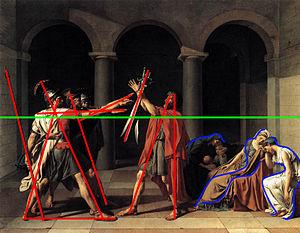
Schéma créé pour l'article ""Le Serment des Horaces"", octobre 2008."
Le Serment des Horaces est un tableau du peintre français Jacques-Louis David, achevé en 1785. Ce tableau est considéré comme un des chefs-d’œuvre du néoclassicisme tant dans son style que dans sa description austère du devoir. Le tableau est de grande taille : 330 centimètres de hauteur et 425 centimètres de largeur. Il est conservé au Musée du Louvre.